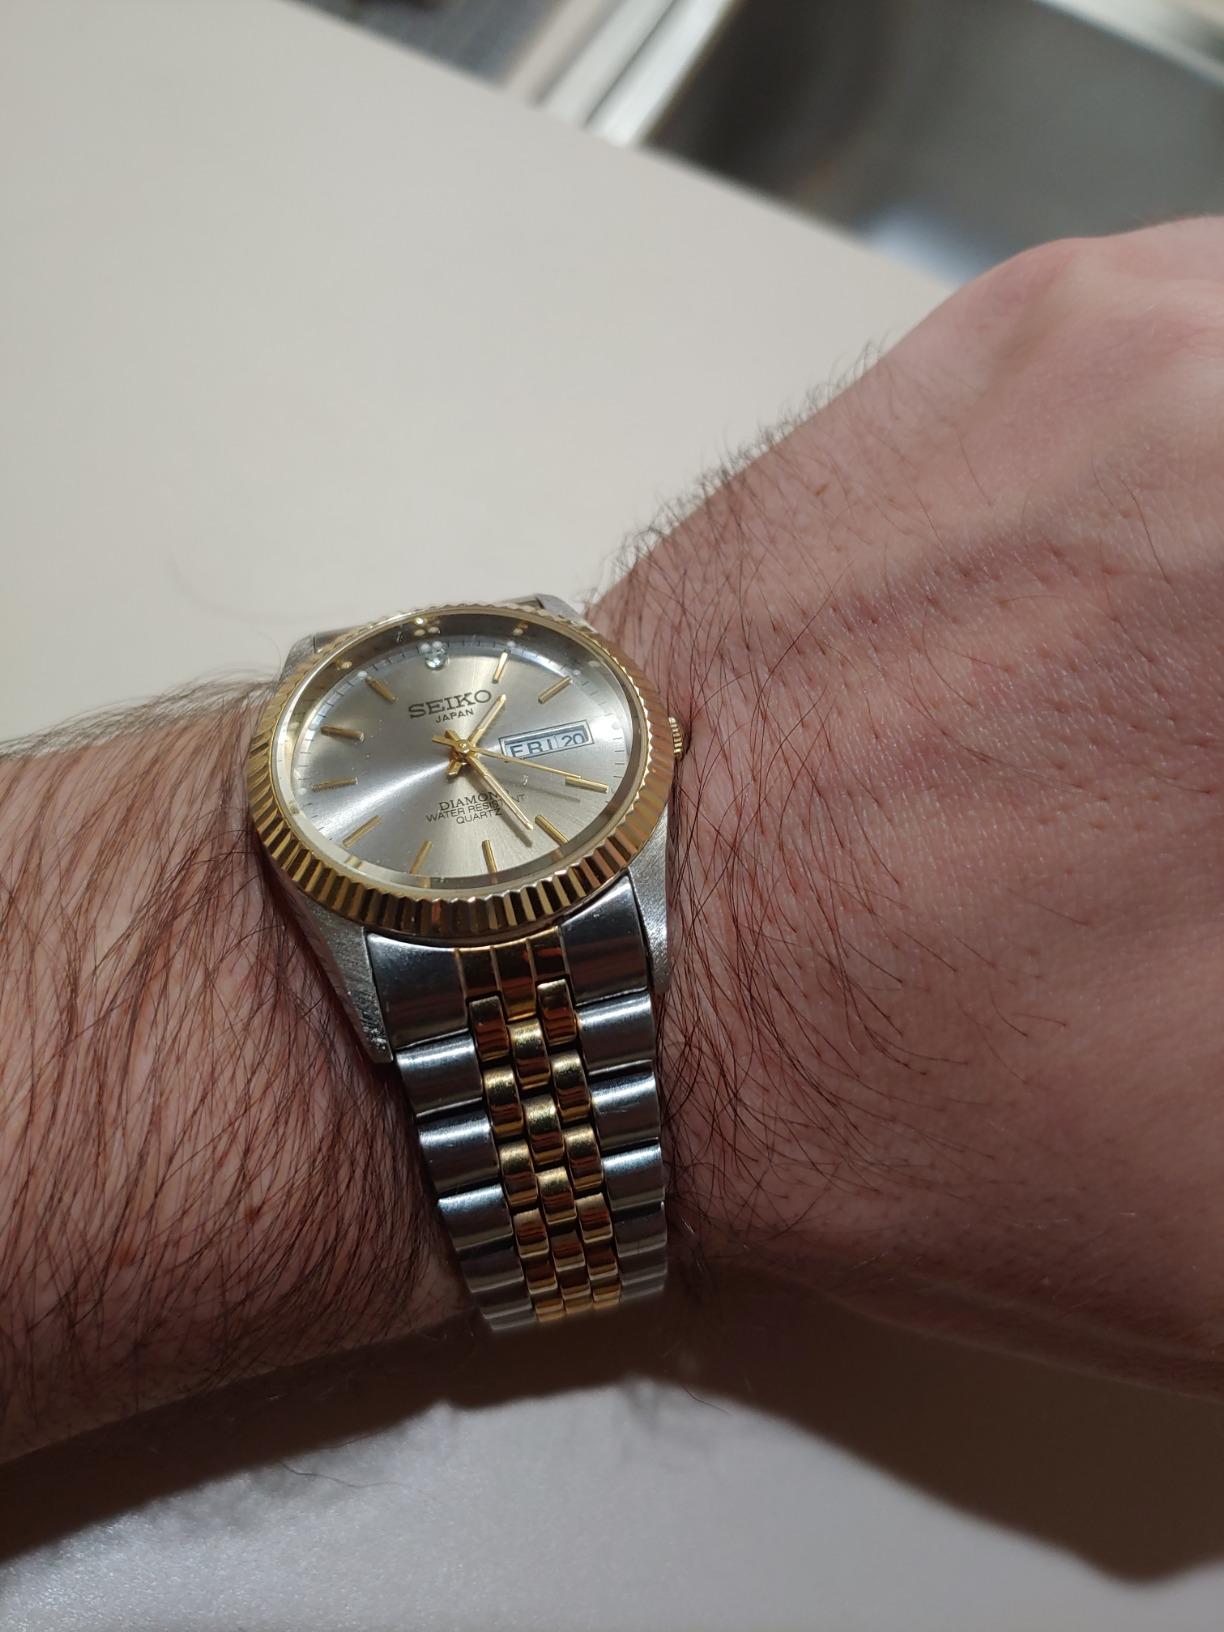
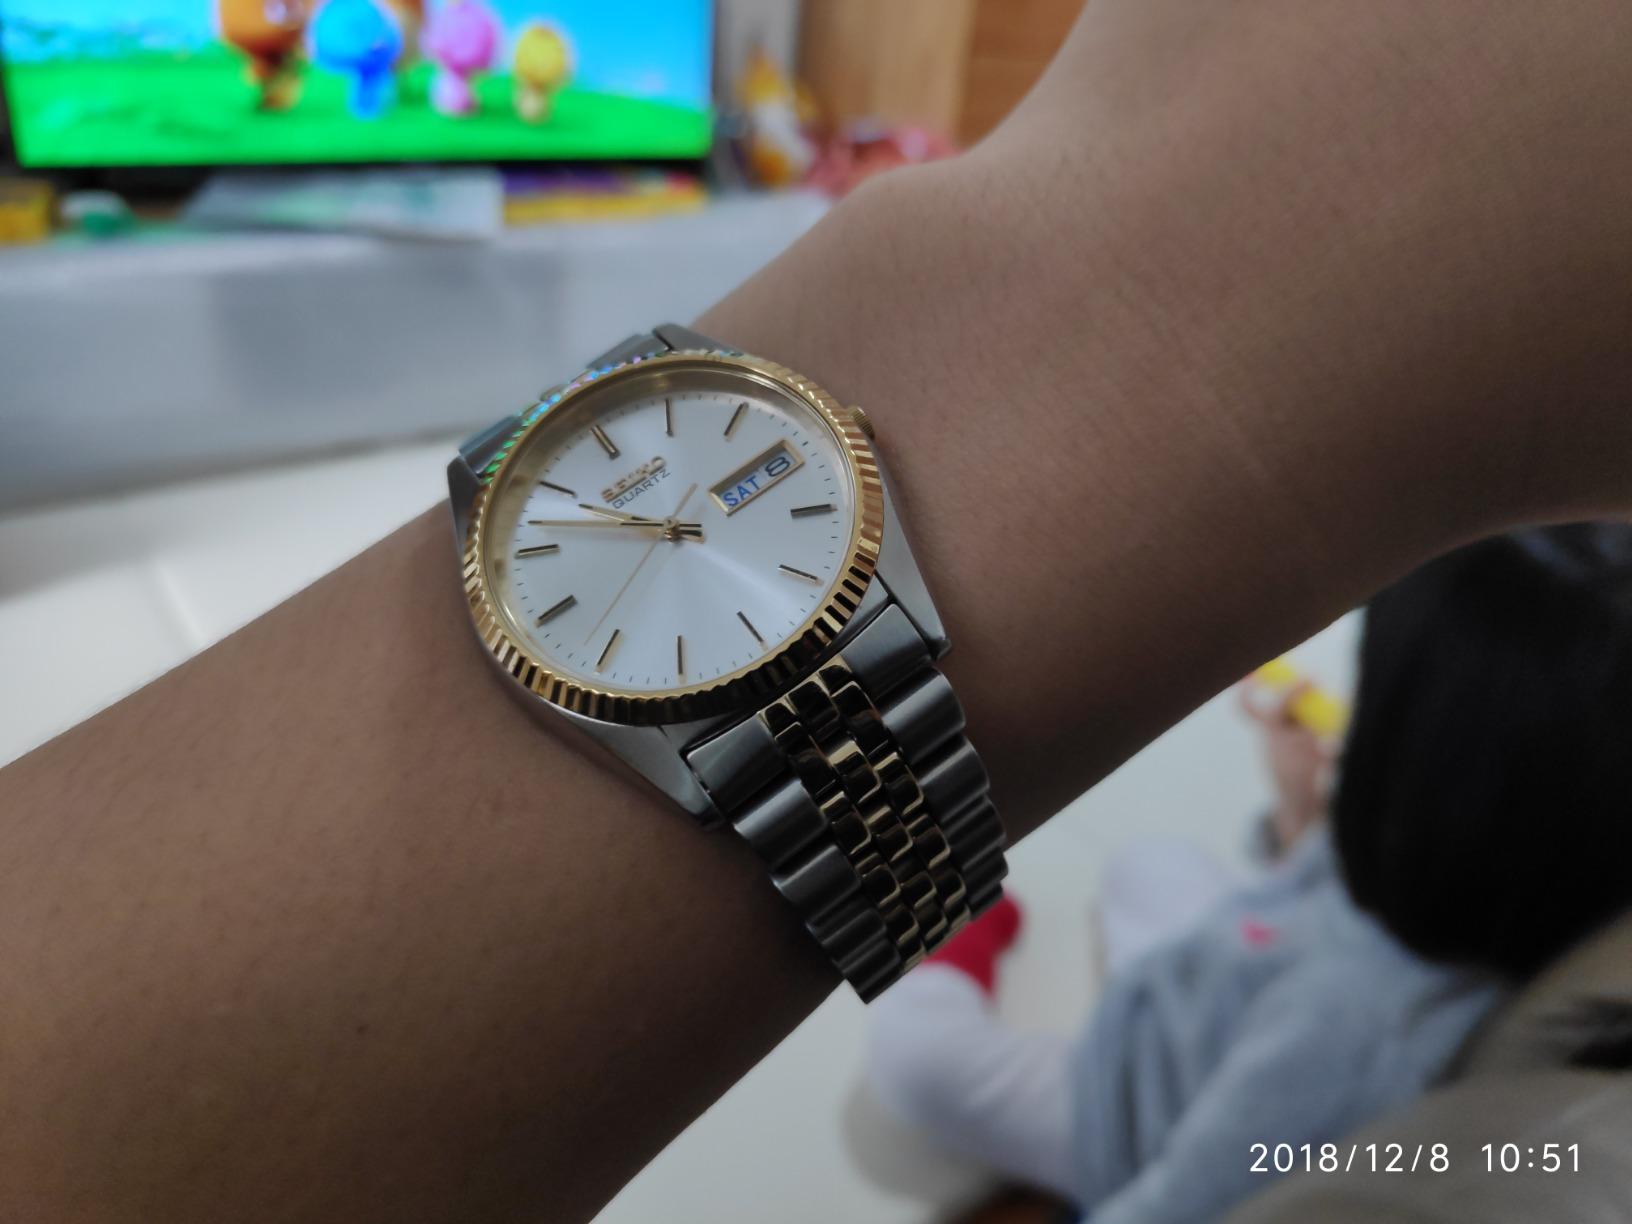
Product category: accessories_watch
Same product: yes